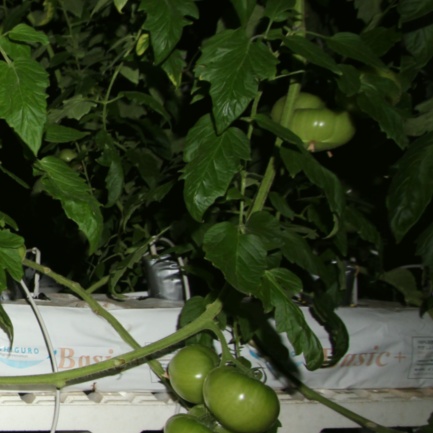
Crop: tomato